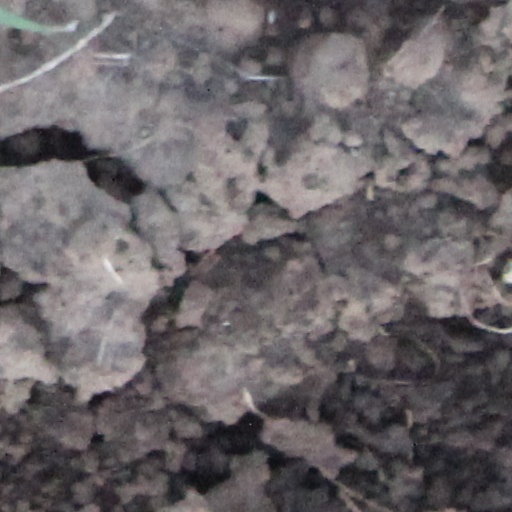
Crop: wheat